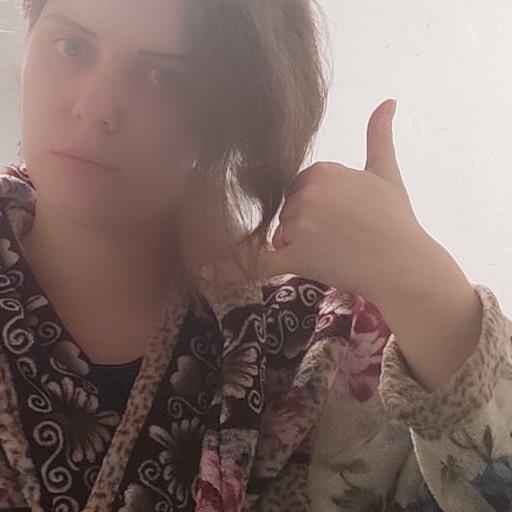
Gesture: call